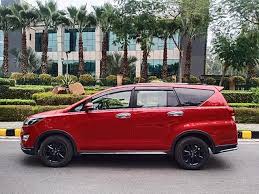
Label: noambulance